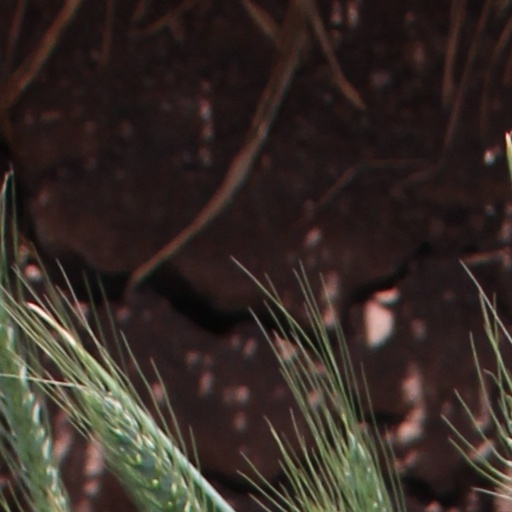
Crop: wheat